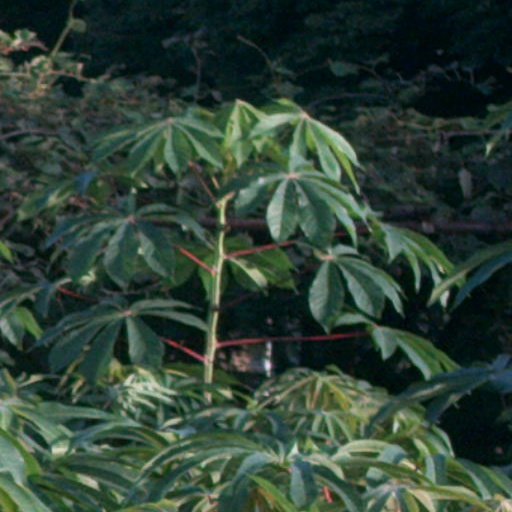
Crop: cassava